Houldsworth Working Men's Club

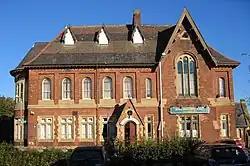
The main entrance from Leamington Road

Houldsworth Working Men's Club is a club in Reddish, an area of Stockport, Greater Manchester, England. Designed by Abraham Henthorn Stott for the local mill-owner William Houldsworth and completed in 1874, it is still used as a working men's club today. An important local structure, it was designated a Grade II* listed building in 1973.